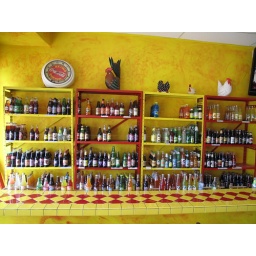
A colorful wall of different bottled drinks available at the Golden Bird restaurant in Inglewood.